Alaya F

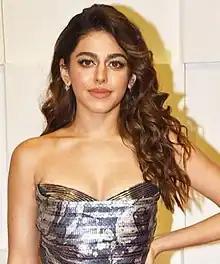
Alaya in 2022

Alaya next played the antagonist as a woman in an abusive marriage who seeks help from her dentist (played by Kartik Aaryan) in the 2022 thriller "Freddy". Devesh Sharma of "Filmfare" described Alaya as both "vulnerable" and "cunning". She then appeared in Anurag Kashyap's romance "Almost Pyaar with DJ Mohabbat" (2023), opposite Karan Mehta. Grace Cyril of "India Today" was appreciative of Alaya's growth as an actress, and thought that she "portrayed both her characters with ease, perfection and brings out the innocence in her so well". The film emerged as a box-office bomb. In the same year, she played a news intern in the Zee5 film, "U-Turn". Deepa Gahlot praised her for "holding the film together, pulling out the right emotions required, and not letting the slightest scepticism leak out of those large, expressive eyes."